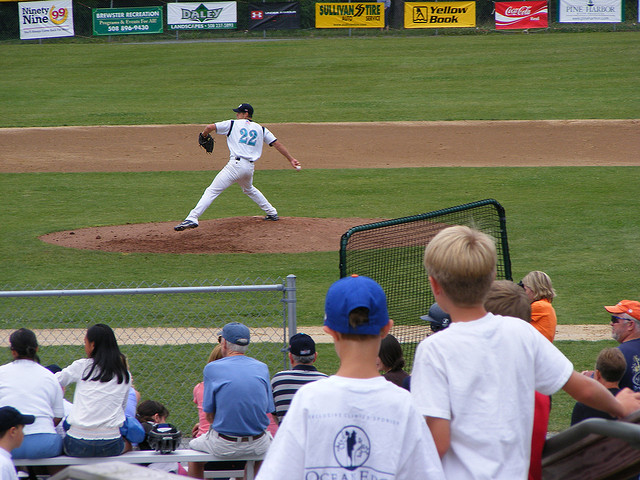
user: Given an image and a question. Answer the question in a short answer. Question: What are people called that watch sports from these seats? Short Answer:
assistant: fan